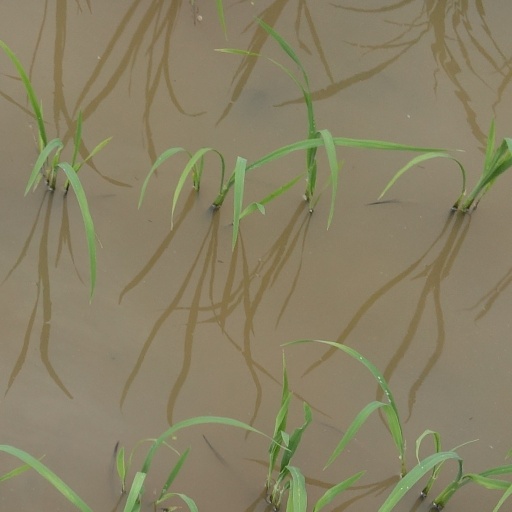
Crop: rice